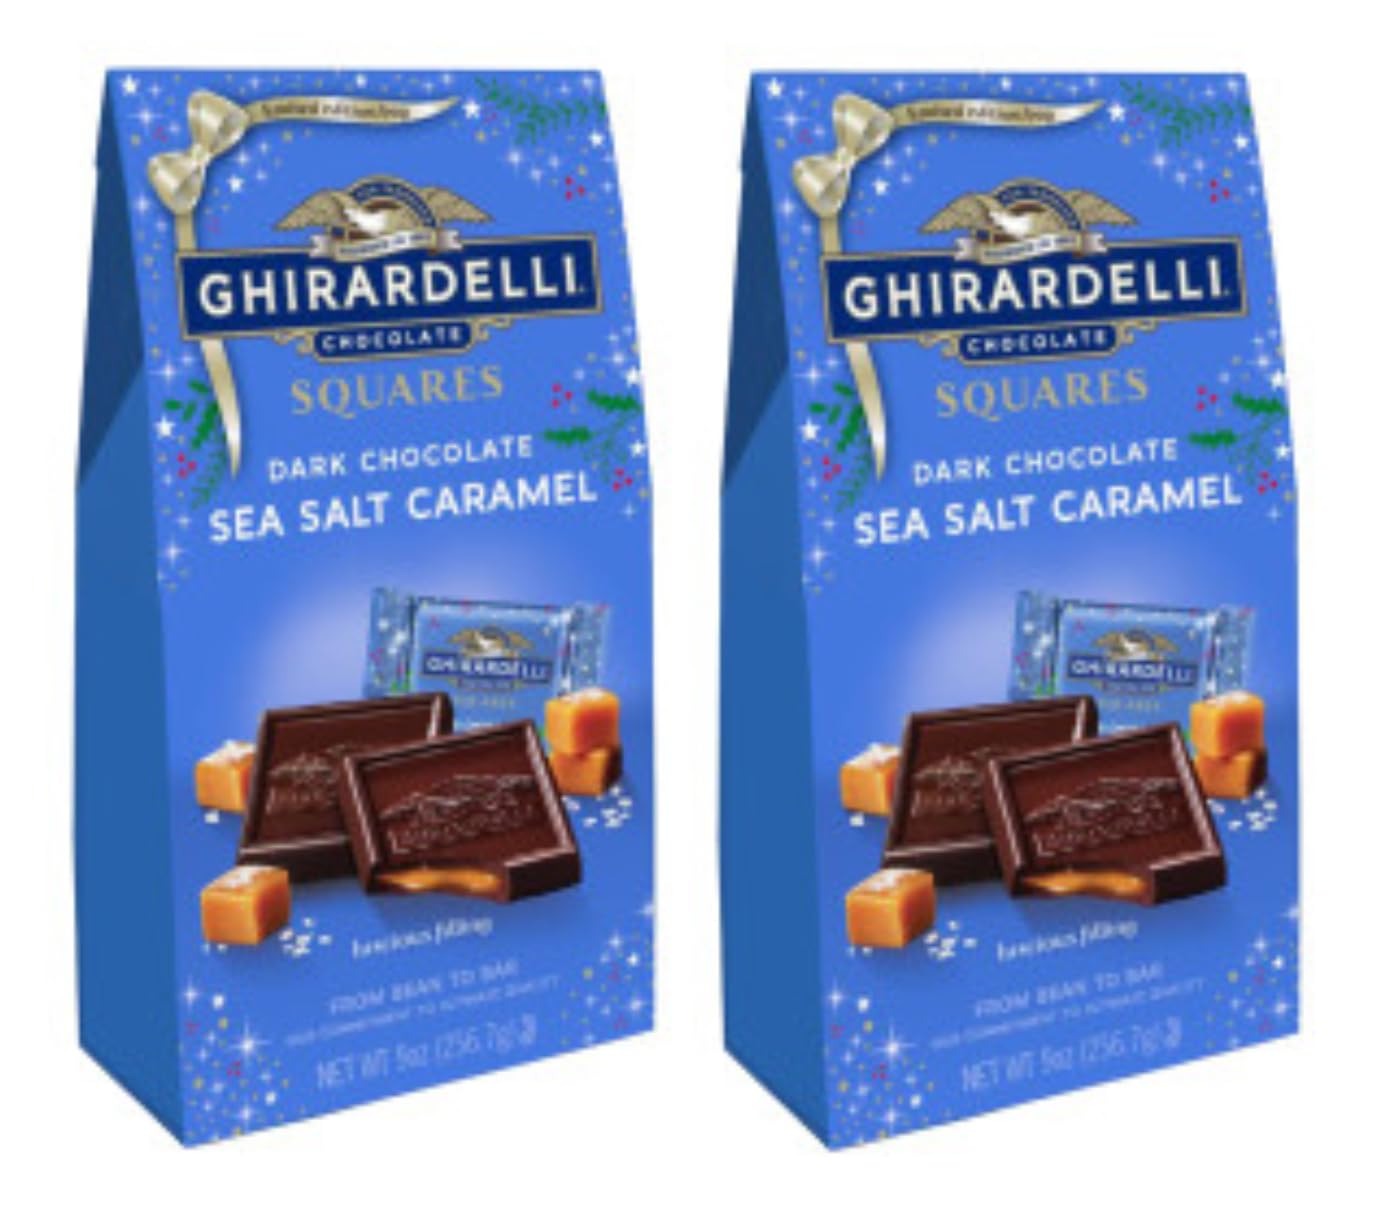
Item Name: Ghirardelli Dark Chocolate Sea Salt Caramel Squares Large Bag- 9 oz Bags - Pack of Two
Bullet Point 1: Deliciously indulgent - Enjoy a classic combination of sweet and salty flavors. Ghirardelli Dark Chocolate Sea Salt Caramel Squares are the perfect blend of dark chocolate and caramel, with the addition of just a hint of sea salt to give you a unique and exquisite taste experience
Bullet Point 2: Rich and creamy - Each square is made from luxury Ghirardelli dark chocolate, filled with an irresistibly luscious caramel center, and topped off with sea salt for that extra flavor boost! Perfect for sharing or as a special treat to yourself
Bullet Point 3: Shareable goodness - These fabulously rich chocolates make an ideal gift for friends, family, coworkers… you name it! They're perfect in lunch boxes too or for those moments when you deserve a little something special
Bullet Point 4: Perfect gift - An ideal treat for any occasion! Whether you’re looking for stocking stuffers, a thank-you gesture, or something to share with friends, these delicious squares will be sure to make them smile
Bullet Point 5: Indulge your sweet tooth - Enjoy the highest quality dark chocolate, with creamy caramel and a sprinkle of sea salt. Each bite-sized square is crafted with luxuriously deep flavor and smooth texture
Product Description: Pack of 2 -Ghirardelli Holiday Dark Chocolate Sea Salt Caramel SQUARES are a caramel lover's dream. This holiday themed bag of Ghirardelli Chocolate Candy SQUARES is perfect for gifting, whether you need a thoughtful gesture for coworkers or delicious stocking stuffers for family and friends. Also ideal for entertaining, these individually wrapped chocolate SQUARES are delectable post dinner holiday treats, and they add an elegant sparkle to candy dishes. These Ghirardelli SQUARES feature the perfect combination of luscious caramel enhanced by a touch of sea salt, all surrounded by intense dark chocolate. Each kosher chocolate square is made with premium ingredients and high quality cocoa beans for signature intense, slow-melting taste. Ghirardelli Chocolate Sea Salt Caramel SQUARES come individually wrapped, making them the perfect size for an afternoon pick-me-up, whether you're at home, at work or on the go. Ghirardelli Makes the Holidays a Bite Better.
Value: 18.0
Unit: Ounce

Price: 9.84